Answer in natural language. Considering the relative positions, where is block colour dresser (marked B) with respect to dark frame red plaid blanket bed (marked C)? Choose between the following options: right or left
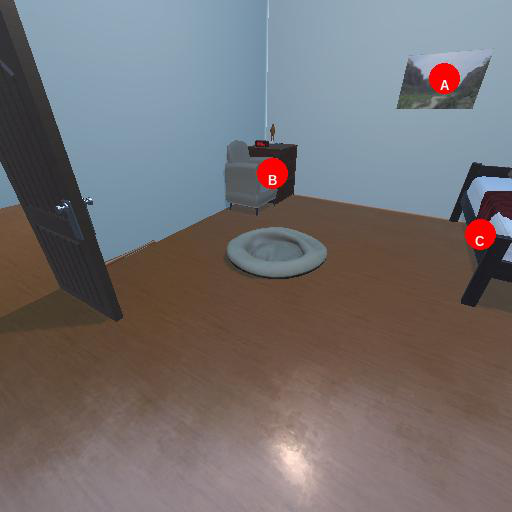
<answer>left</answer>